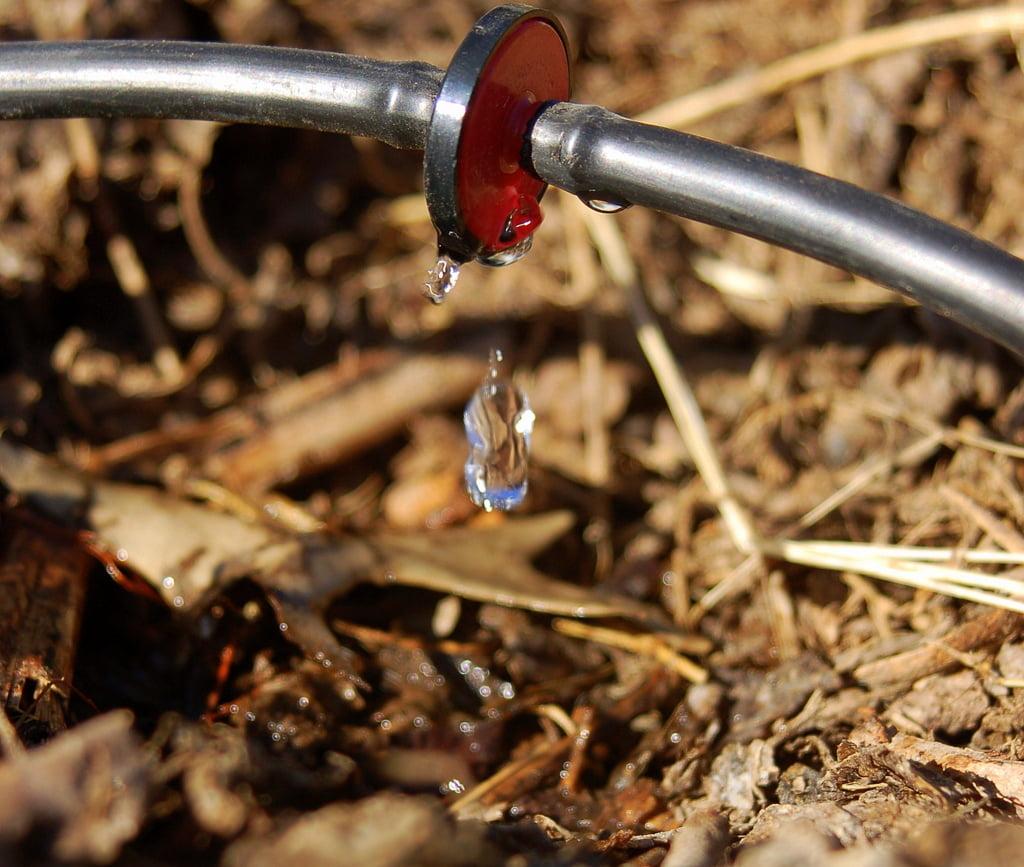
Mfumo wa umwagiliaji wa matone ambapo tone la maji laonekana likindondoka kutoka kwenye bomba ndogo  .Bomba lenyewe lina rangi nyeusi na kuna kiunganishi chekundu ambacho chaonekana kuruhusu maji kutiririka polepole. Ardhi chini ya bomba yaonekana kavu na ina majani makavu.